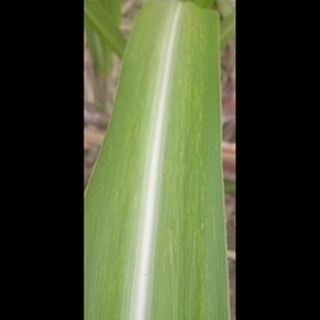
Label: sugarcane_mosaic